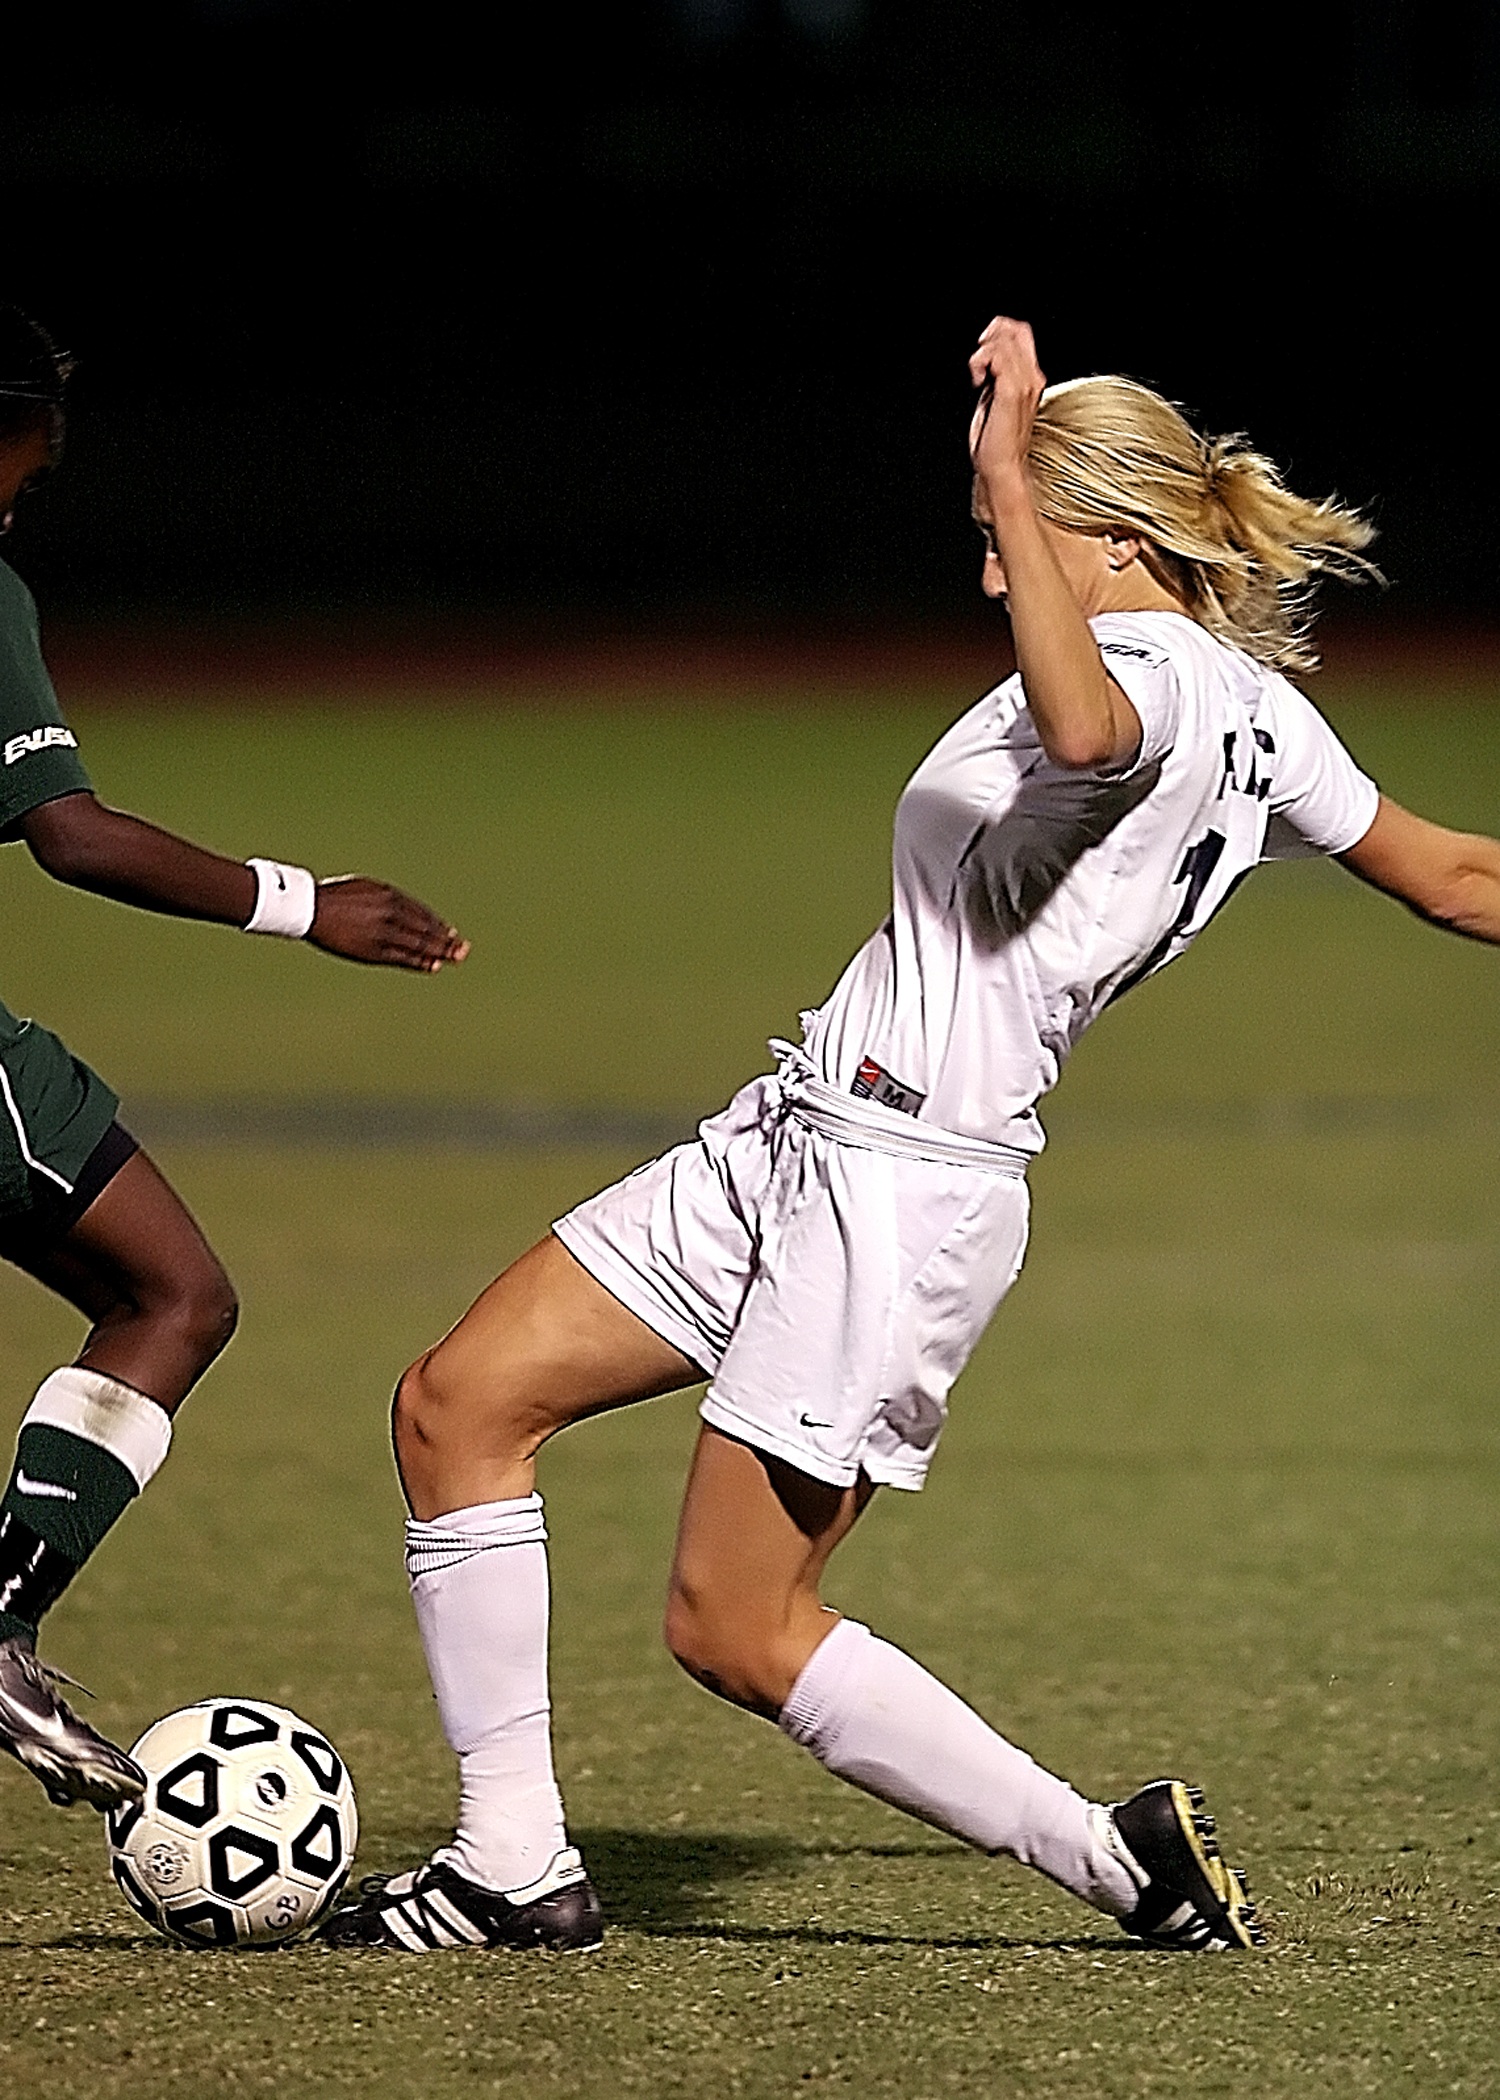
girl, woman, sport, field, game, female, athletic, action, soccer, playing, football, blonde, player, outdoors, competition, sports, ball, socks, athlete, active, focused, kick, tackle, football player, ball game, kicking, soccer player, team sport, athleticism, soccer team, college baseball, baseball positions